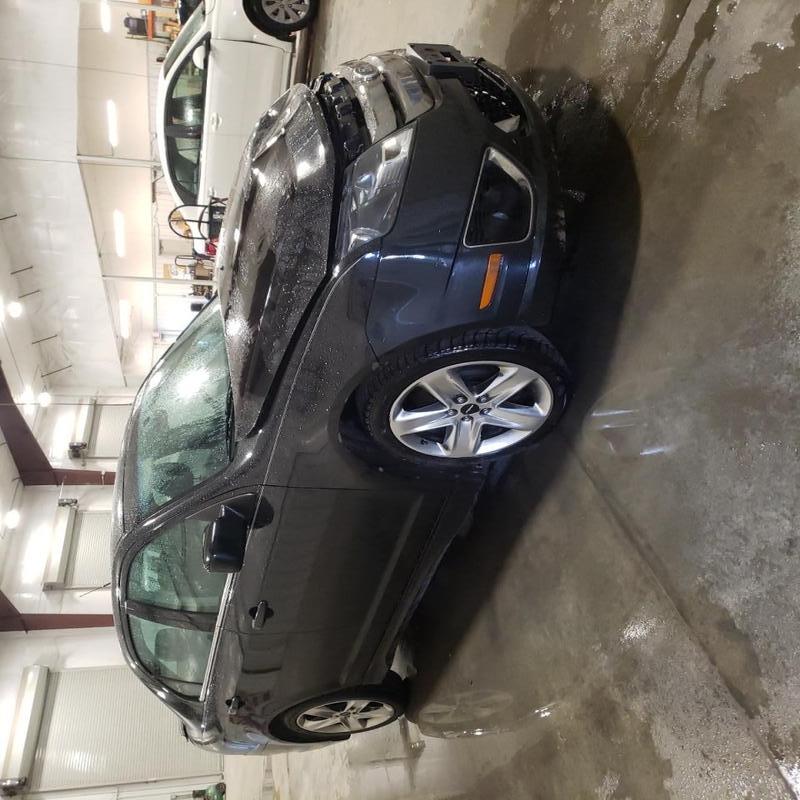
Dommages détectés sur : pare-choc avant, capot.
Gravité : mineur